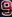
Number: 9